Argo (oceanography)

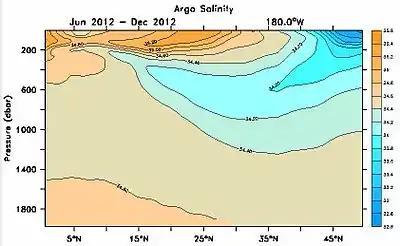
A section of salinity along the date line computed from Argo data using the Global Marine Atlas.

A program called Argo was first proposed at OceanObs 1999 which was a conference organised by international agencies with the aim of creating a coordinated approach to ocean observations. The original Argo prospectus was created by a small group of scientists, chaired by Dean Roemmich, who described a program that would have a global array of about 3000 floats in place by sometime in 2007. The 3000-float array was achieved in November 2007 and was global. The Argo Steering Team met for the first time in 1999 in Maryland (USA) and outlined the principles of global data sharing.